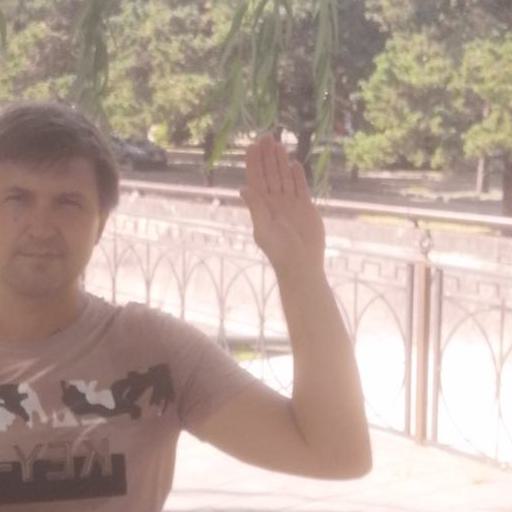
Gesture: stop